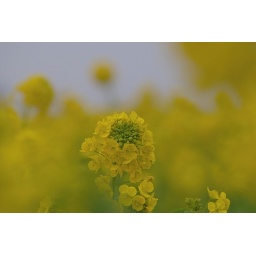
Taken at a rape flower field near Lake Biwa in Moriyama, Shiga, Japan.